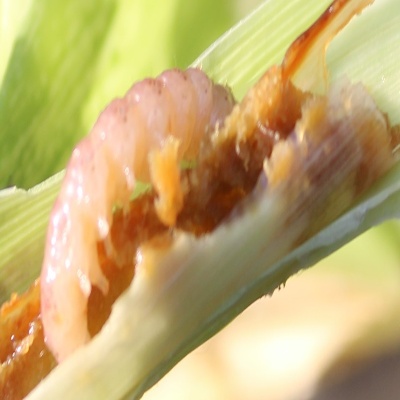
Crop: Maize
Condition: fall armyworm